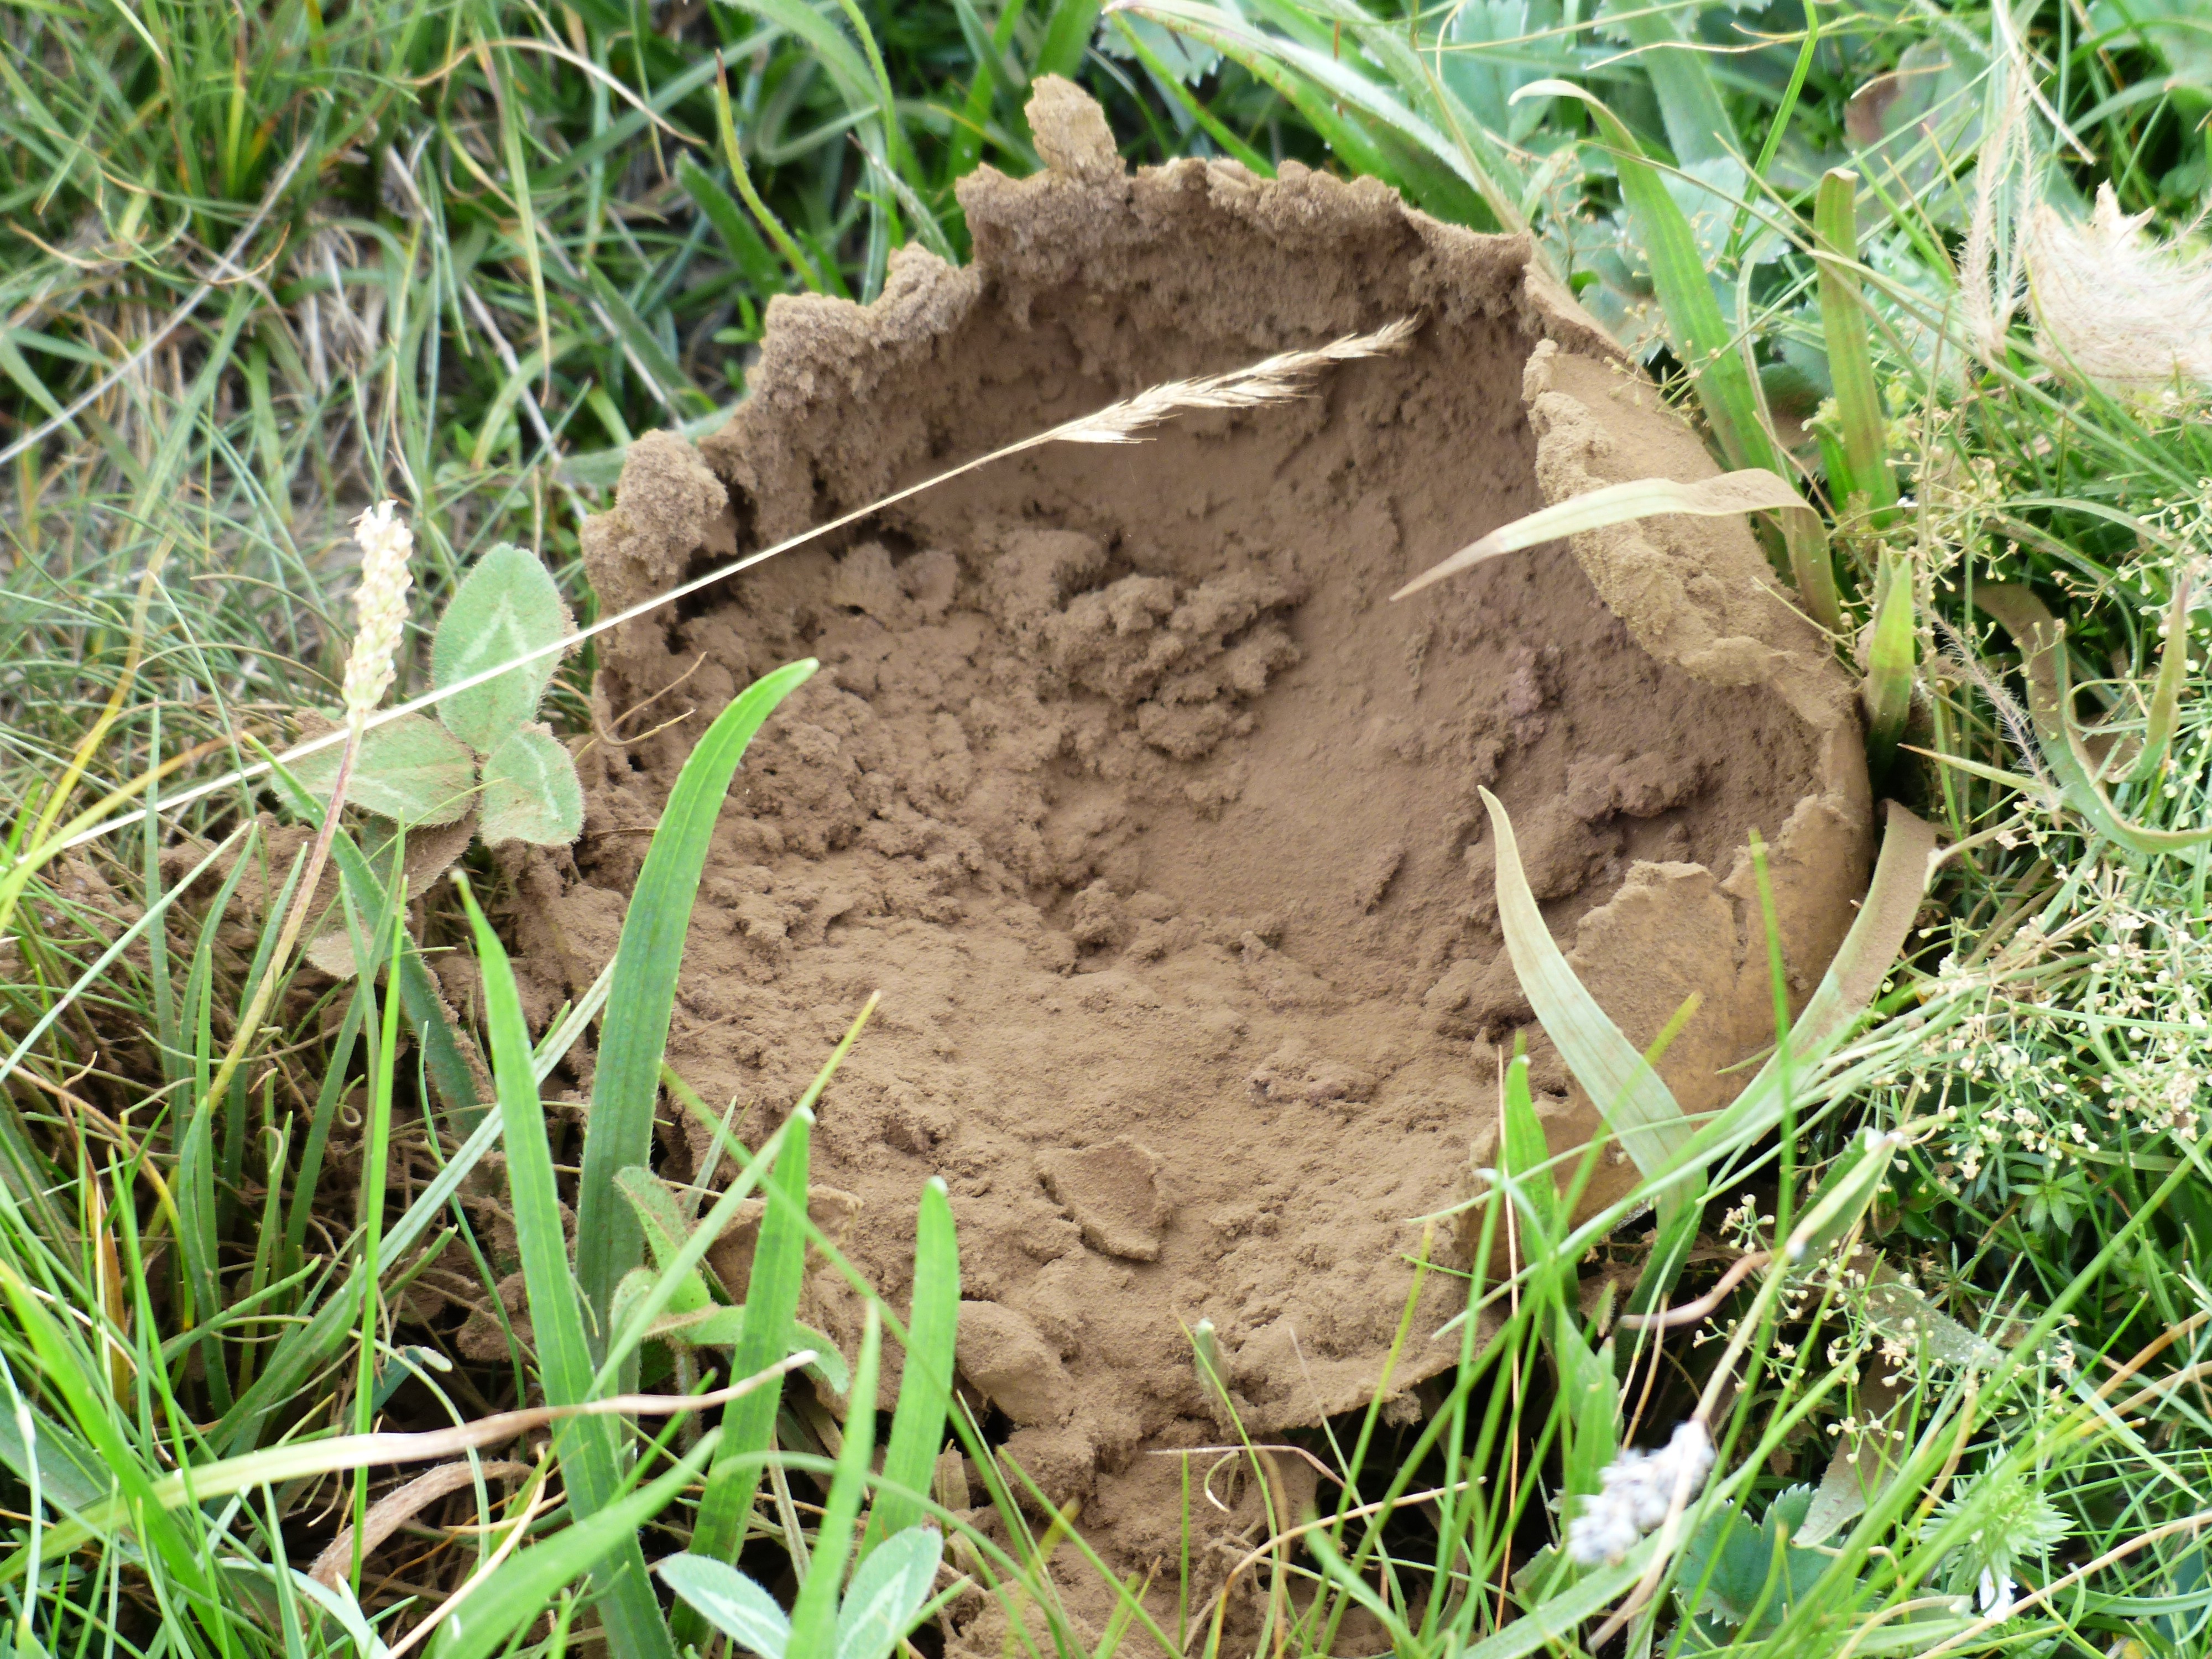
tree, grass, plant, lawn, flower, produce, brown, soil, mushroom, garden, powder, multiplication, fruiting bodies, mushroom genus, bovist, mushroom dust, meadow mushroom, grass family, spore powder, failing fruit body, calvatia gigantea, ssporen, large umbrinum, calvatia, mushroom relative, giant bovist, langermannia gigantea, lycoperdon gigantea, belly mushroom, gastromycetes, gastromycetidae